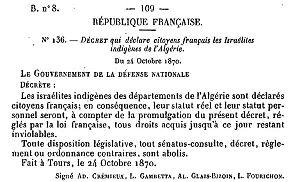
Le Bulletin des lois était une publication officielle de l'État français, née sous la Révolution et qui perdura jusqu'à la première moitié du XXᵉ siècle. Il a été créé par la loi du 14 frimaire an II, en pleine Terreur révolutionnaire.
Adolphe Crémieux, à l’origine Isaac Jacob Adolphe Crémieux, né le 30 avril 1796 à Nîmes et mort le 10 février 1880 à Paris, est un avocat et homme politique français, dignitaire de la franc-maçonnerie, promoteur de l’Alliance israélite universelle et fondateur de l’École normale israélite orientale. Ami de l’abbé Grégoire, il a prononcé son éloge funèbre.
Le décret Crémieux est le décret nᵒ 136 qui attribue d'office en 1870 la citoyenneté française aux « Israélites indigènes » d'Algérie, c'est-à-dire aux 35 000 « juifs » du territoire. Il est complété par le décret nᵒ 137 portant « sur la naturalisation des indigènes musulmans et des étrangers résidant en Algérie » : pour ce qui les concerne, la qualité de citoyen français n’est pas automatique puisqu’elle « ne peut être obtenue qu’à l’âge de vingt et un ans accomplis » et sur leur demande. En pratique, selon l'historien Gilles Manceron, la naturalisation n’est que rarement attribuée aux indigènes musulmans qui restent sous le régime de l'indigénat. Une loi similaire de naturalisation massive et automatique, portant cette fois sur les étrangers résidant en Algérie, est promulguée le 26 juin 1889.
Le statut juridique des indigènes d'Algérie est le statut auquel étaient soumis les autochtones algériens durant la colonisation française de l'Algérie. Qualifié de « monstre juridique », ce statut a été instauré par le sénatus-consulte du 14 juillet 1865 et a pris fin, en partie, avec l'instauration du statut de 1947, voté le 20 septembre 1947.